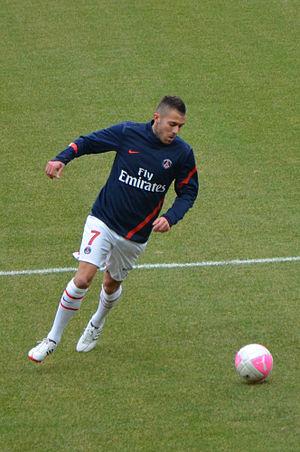
Jérémy Ménez, joueur de football, à l'échauffement avant le match Dijon FCO - Paris SG, le 11 mars 2012 (Dijon, France).